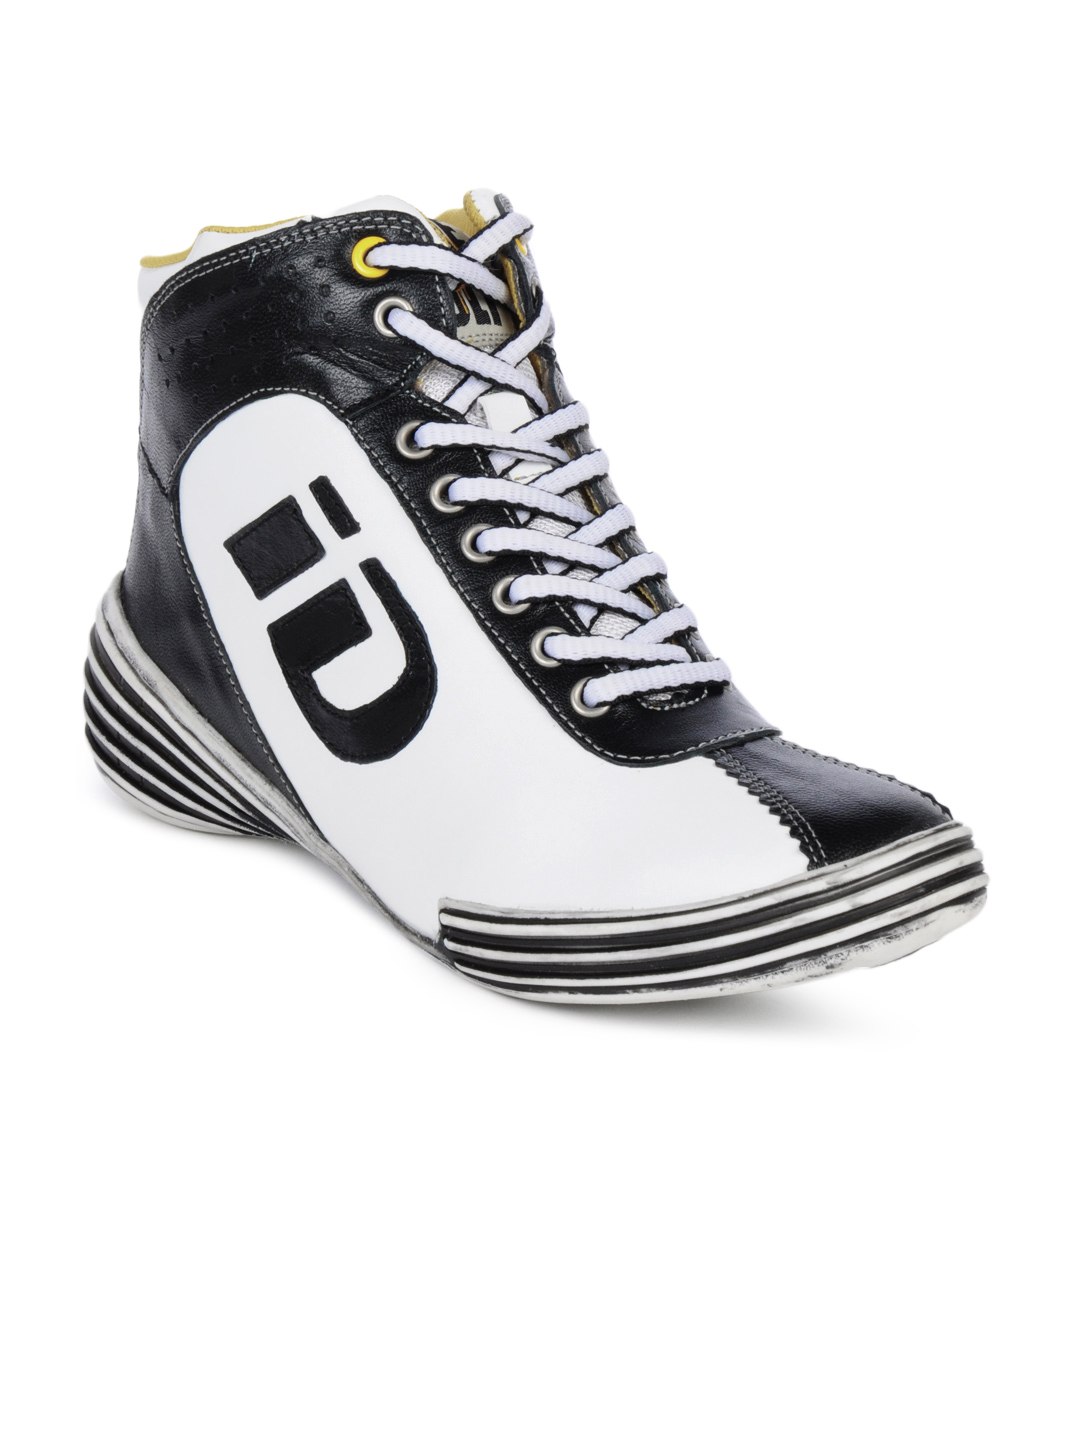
ID Men White & Black Shoes
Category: Footwear / Shoes / Casual Shoes
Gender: Men
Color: White
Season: Fall 2012
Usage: Casual